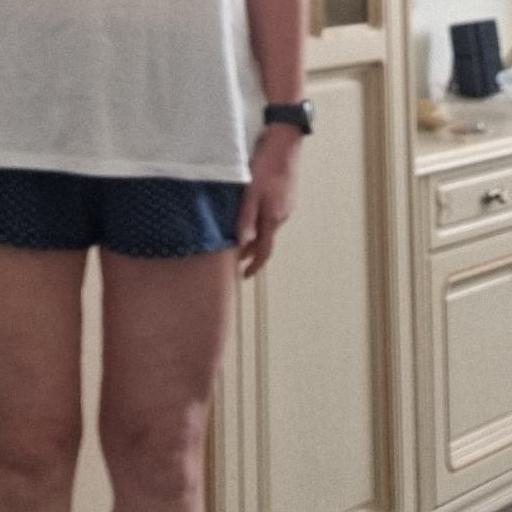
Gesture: no_gesture